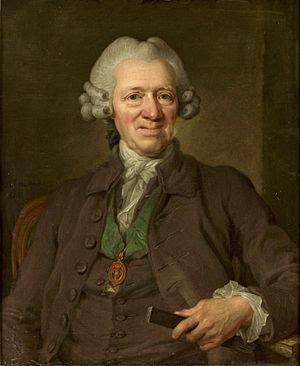
Lorens ou Laurent Pasch le jeune né le 6 juin 1733 et mort le 29 avril 1805 est un peintre suédois, portraitiste de l’aristocratie européenne du milieu du XVIIIᵉ siècle.